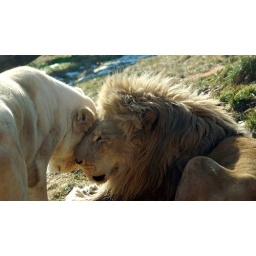
Jezebel, one of the 3 female lions at Philadelphia Zoo, &amp;quot;hugs&amp;quot; Merlin, the only male lion in residence.